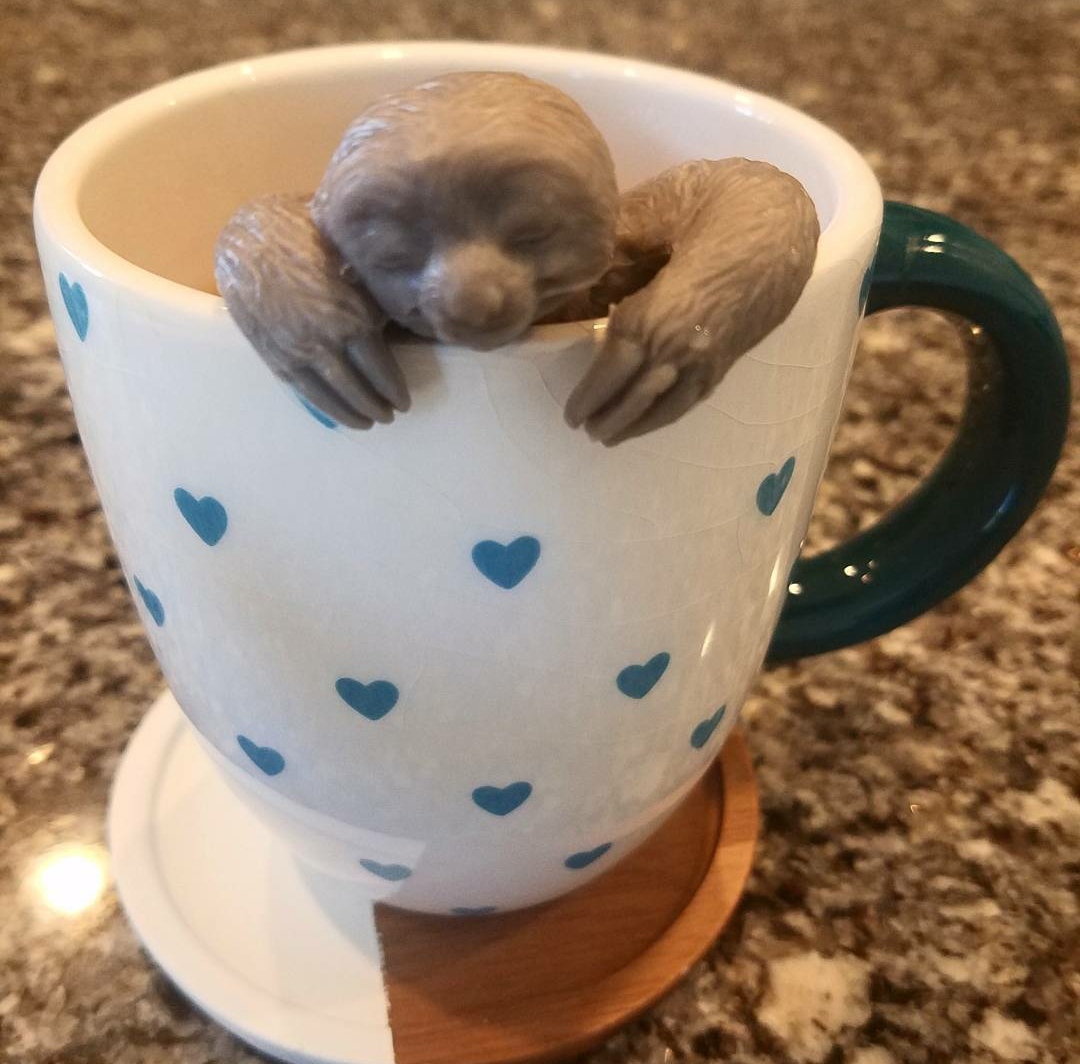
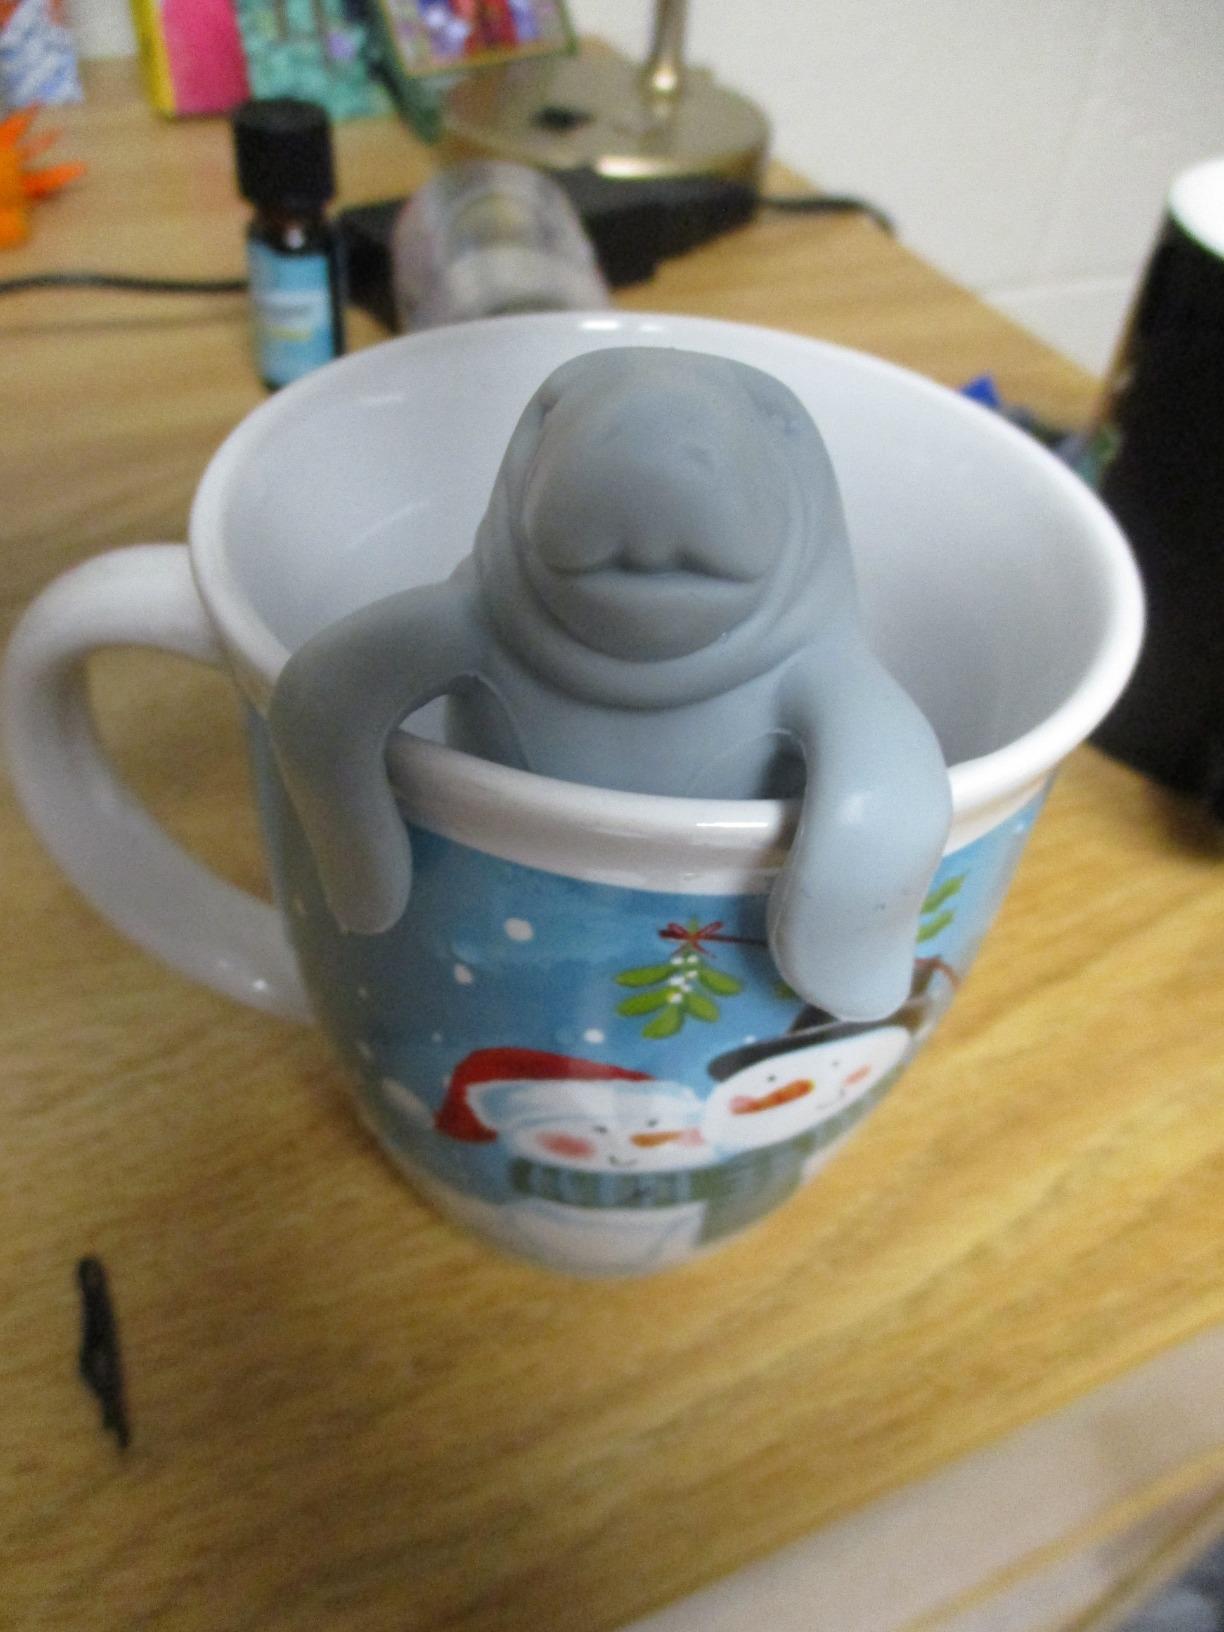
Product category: items_tea
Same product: no